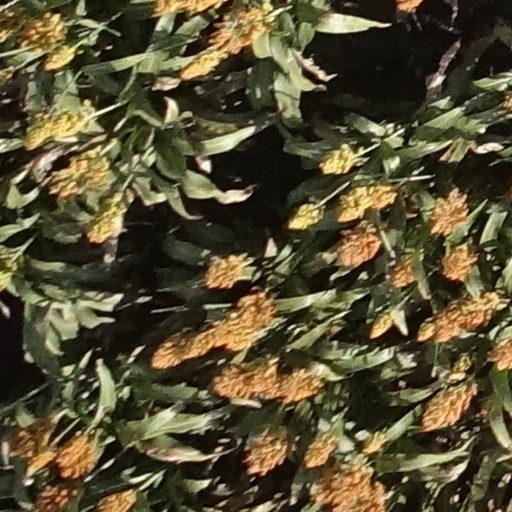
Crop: sorghum